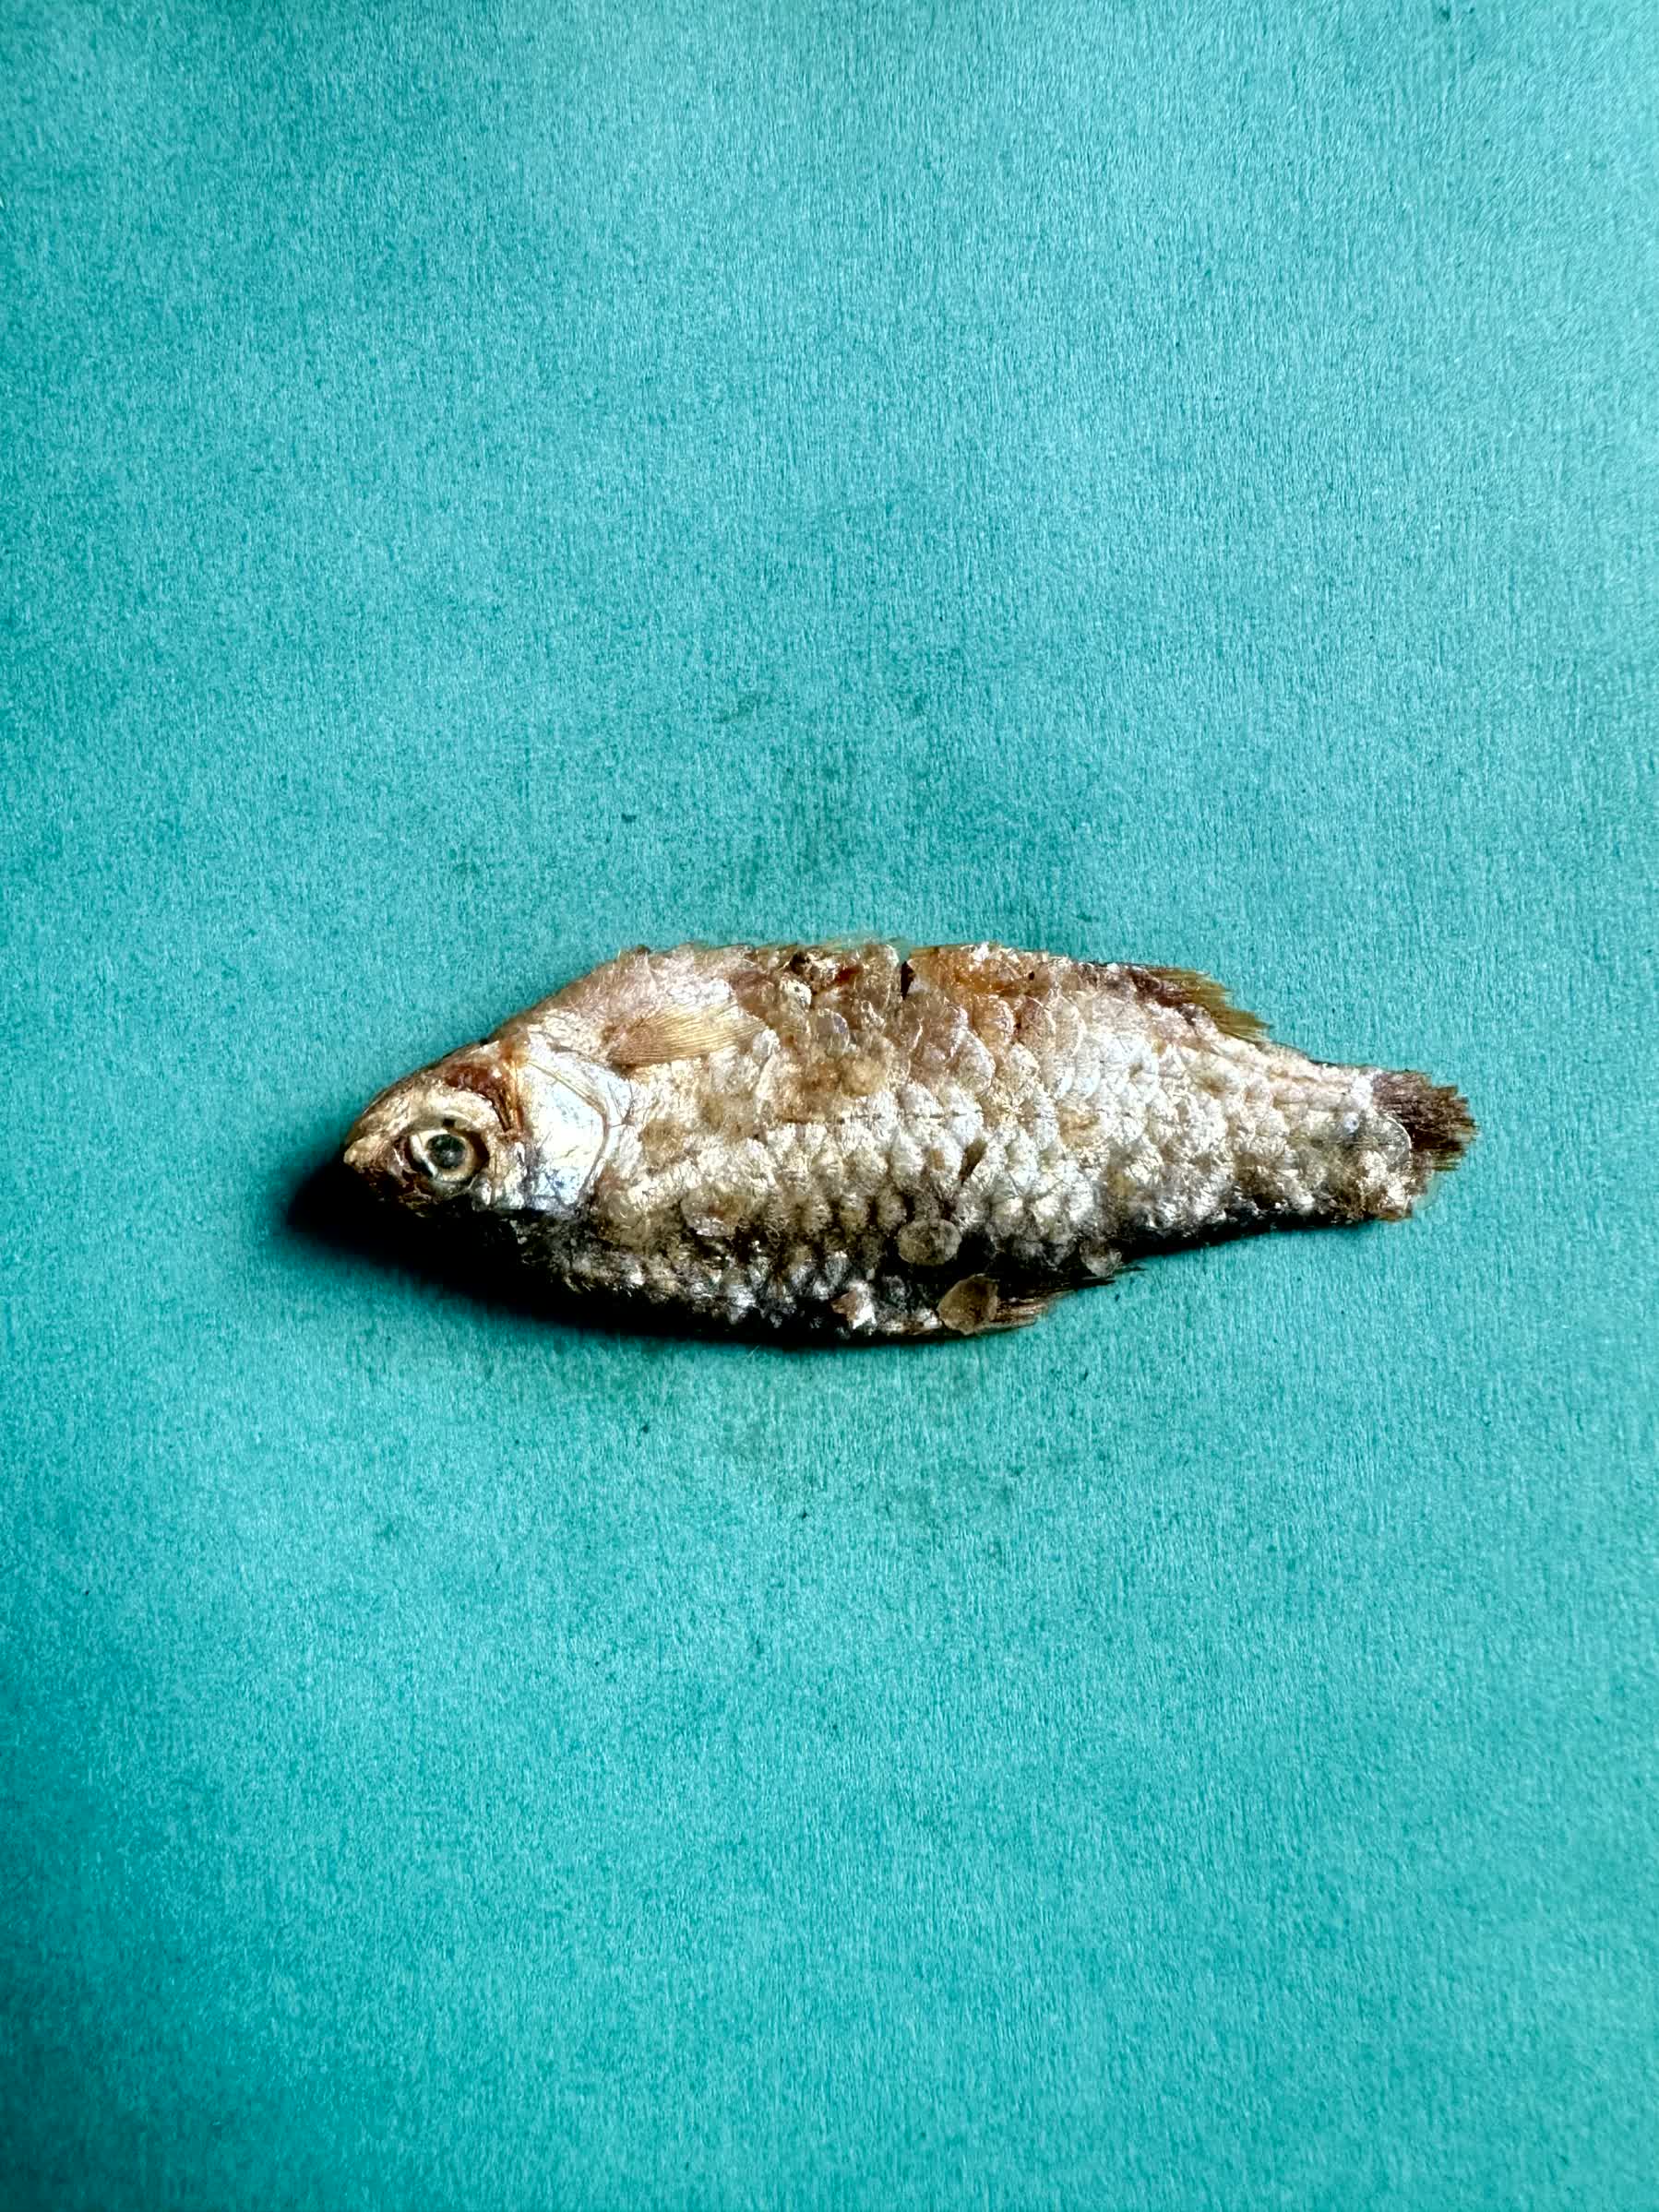
Species: puti chepa